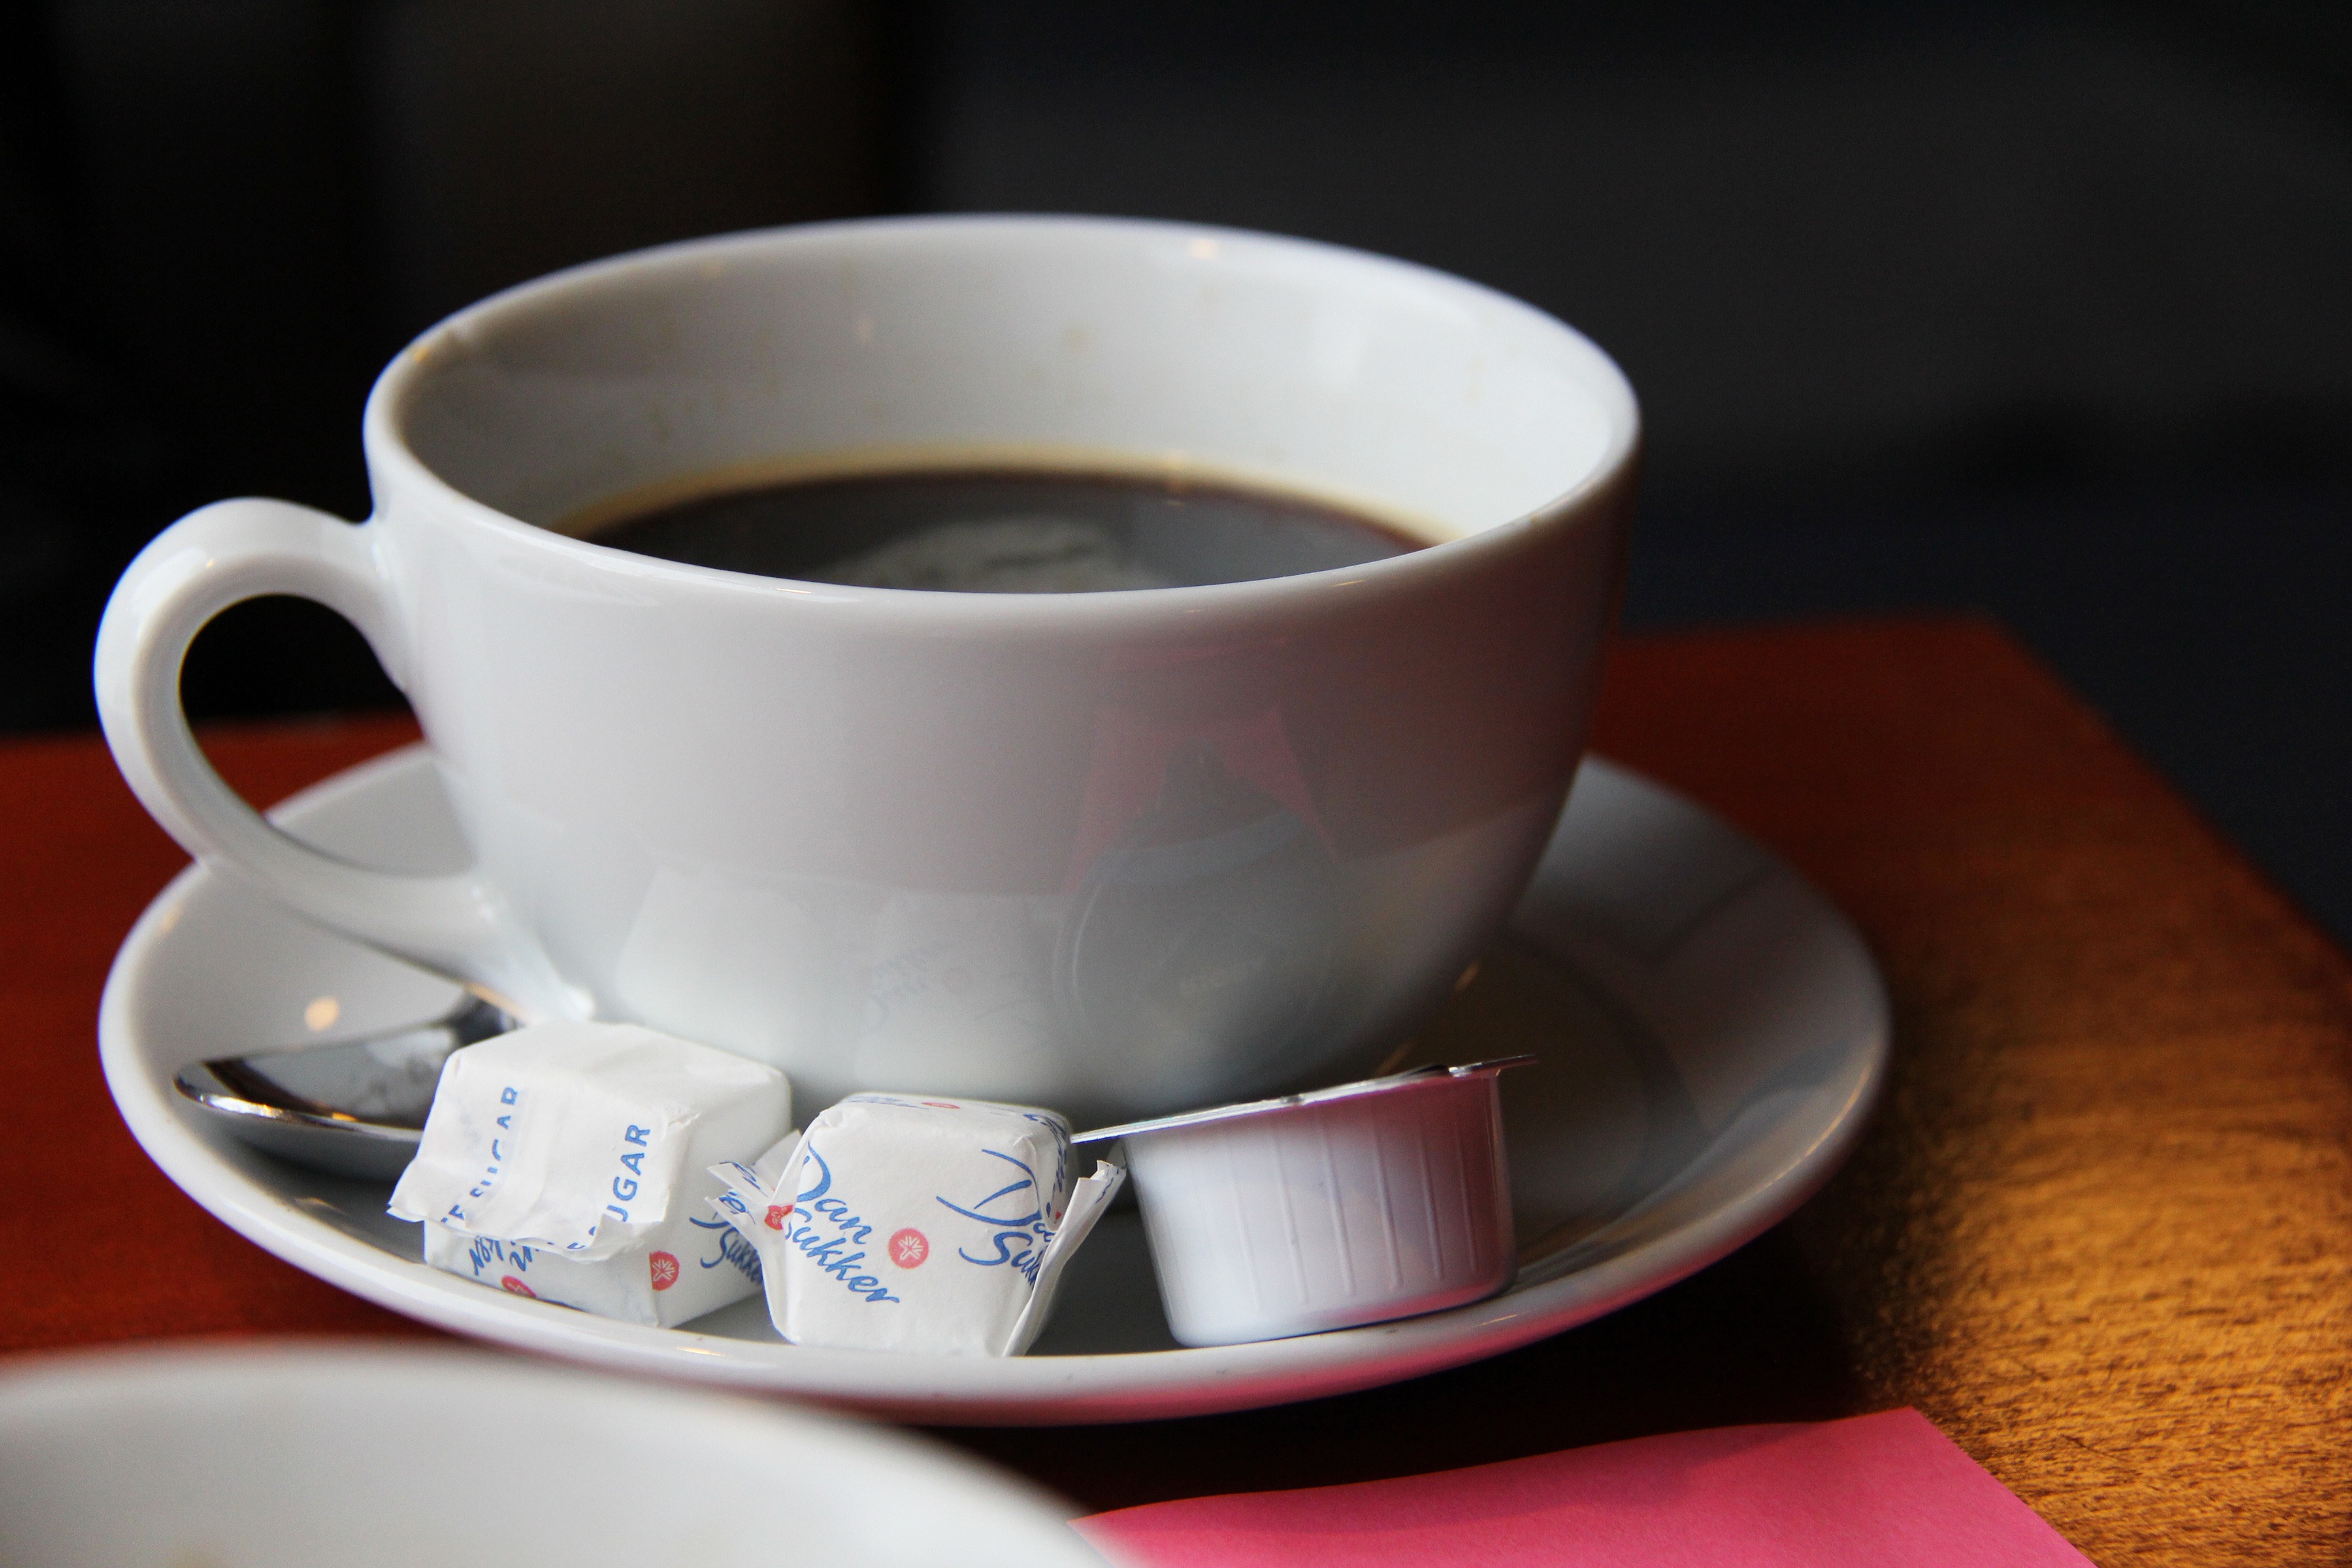
cafe, coffee, sweet, morning, cup, saucer, drink, breakfast, milk, espresso, coffee cup, caffeine, sugar, hot, caff americano, drinkware, coffee black